Convoy PQ 14

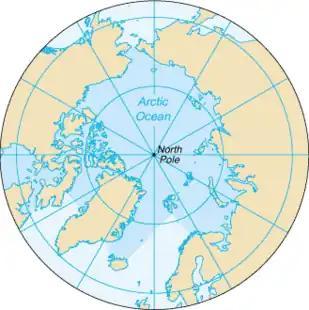

The "Luftwaffe Sea Rescue Service" along with the , the Norwegian Society for Sea Rescue (RS) and ships on passage, recovered aircrew and shipwrecked sailors. The service comprised at Stavanger covering Stavanger, Bergen and Trondheim and at Kirkenes for Tromsø, Billefjord and Kirkenes. Co-operation was as important in rescues as it was in anti-shipping operations if people were to be saved before they succumbed to the climate and severe weather. The sea rescue aircraft comprised Heinkel He 59 floatplanes, Dornier Do 18 and Dornier Do 24 seaplanes.